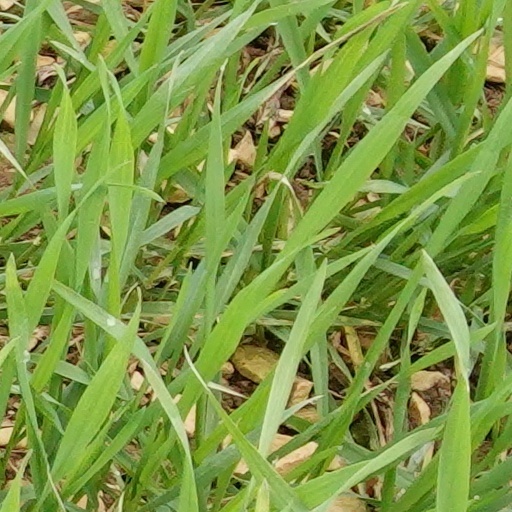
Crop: wheat